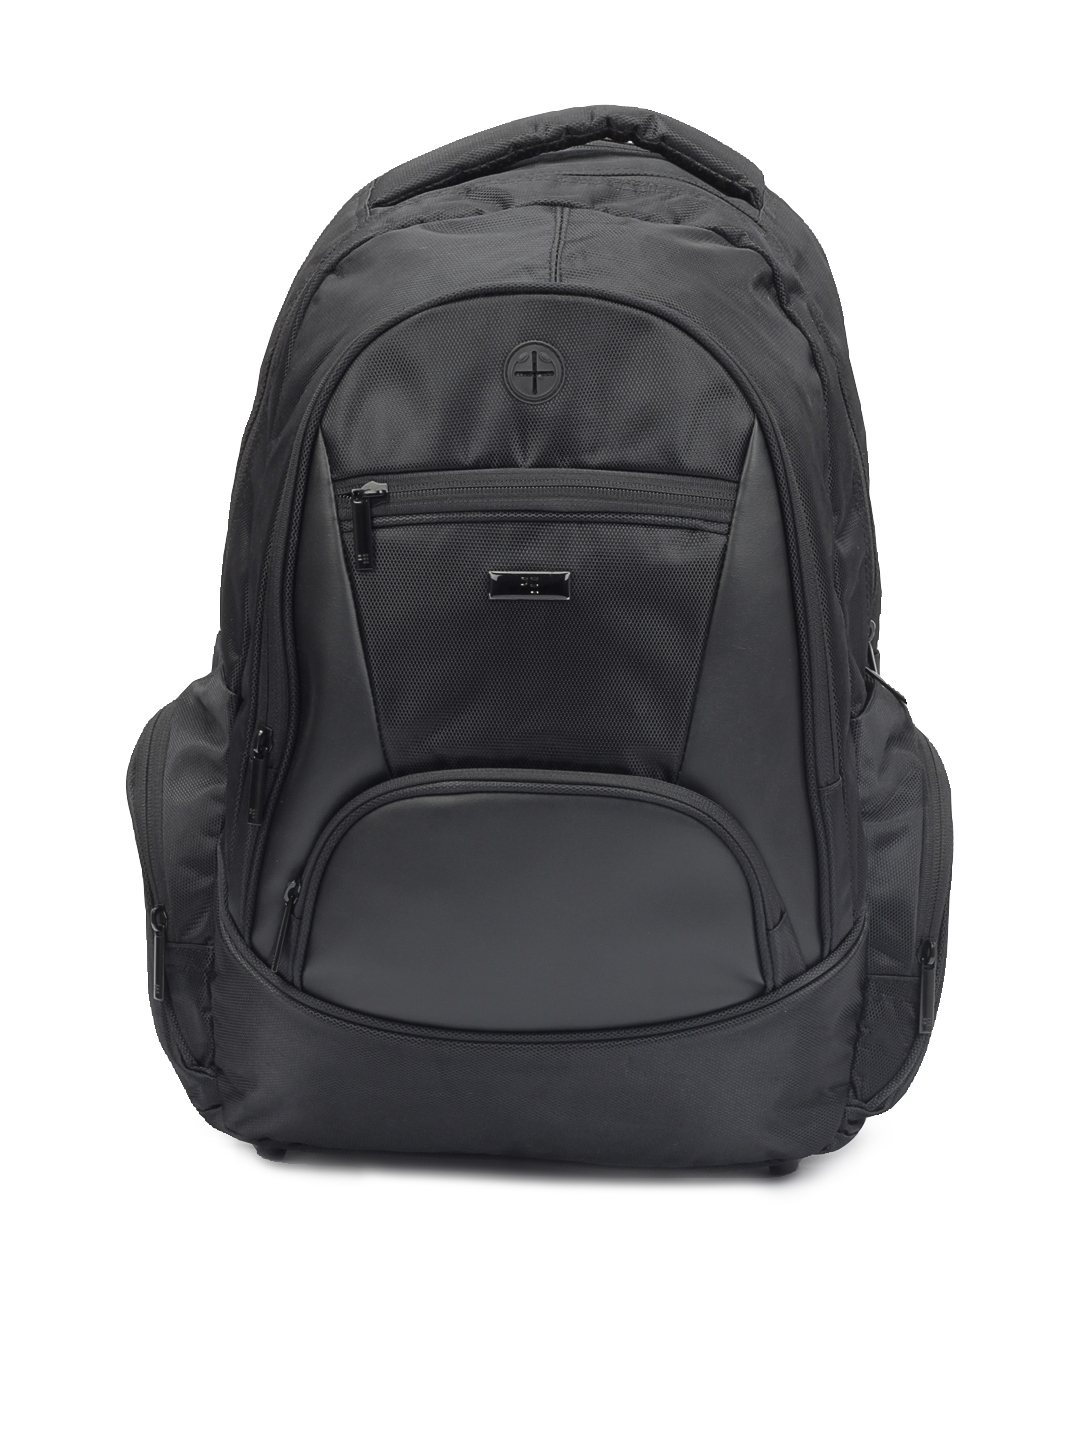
Peter England Unisex Black Backpack
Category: Accessories / Bags / Backpacks
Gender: Unisex
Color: Black
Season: Summer 2012
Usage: Casual